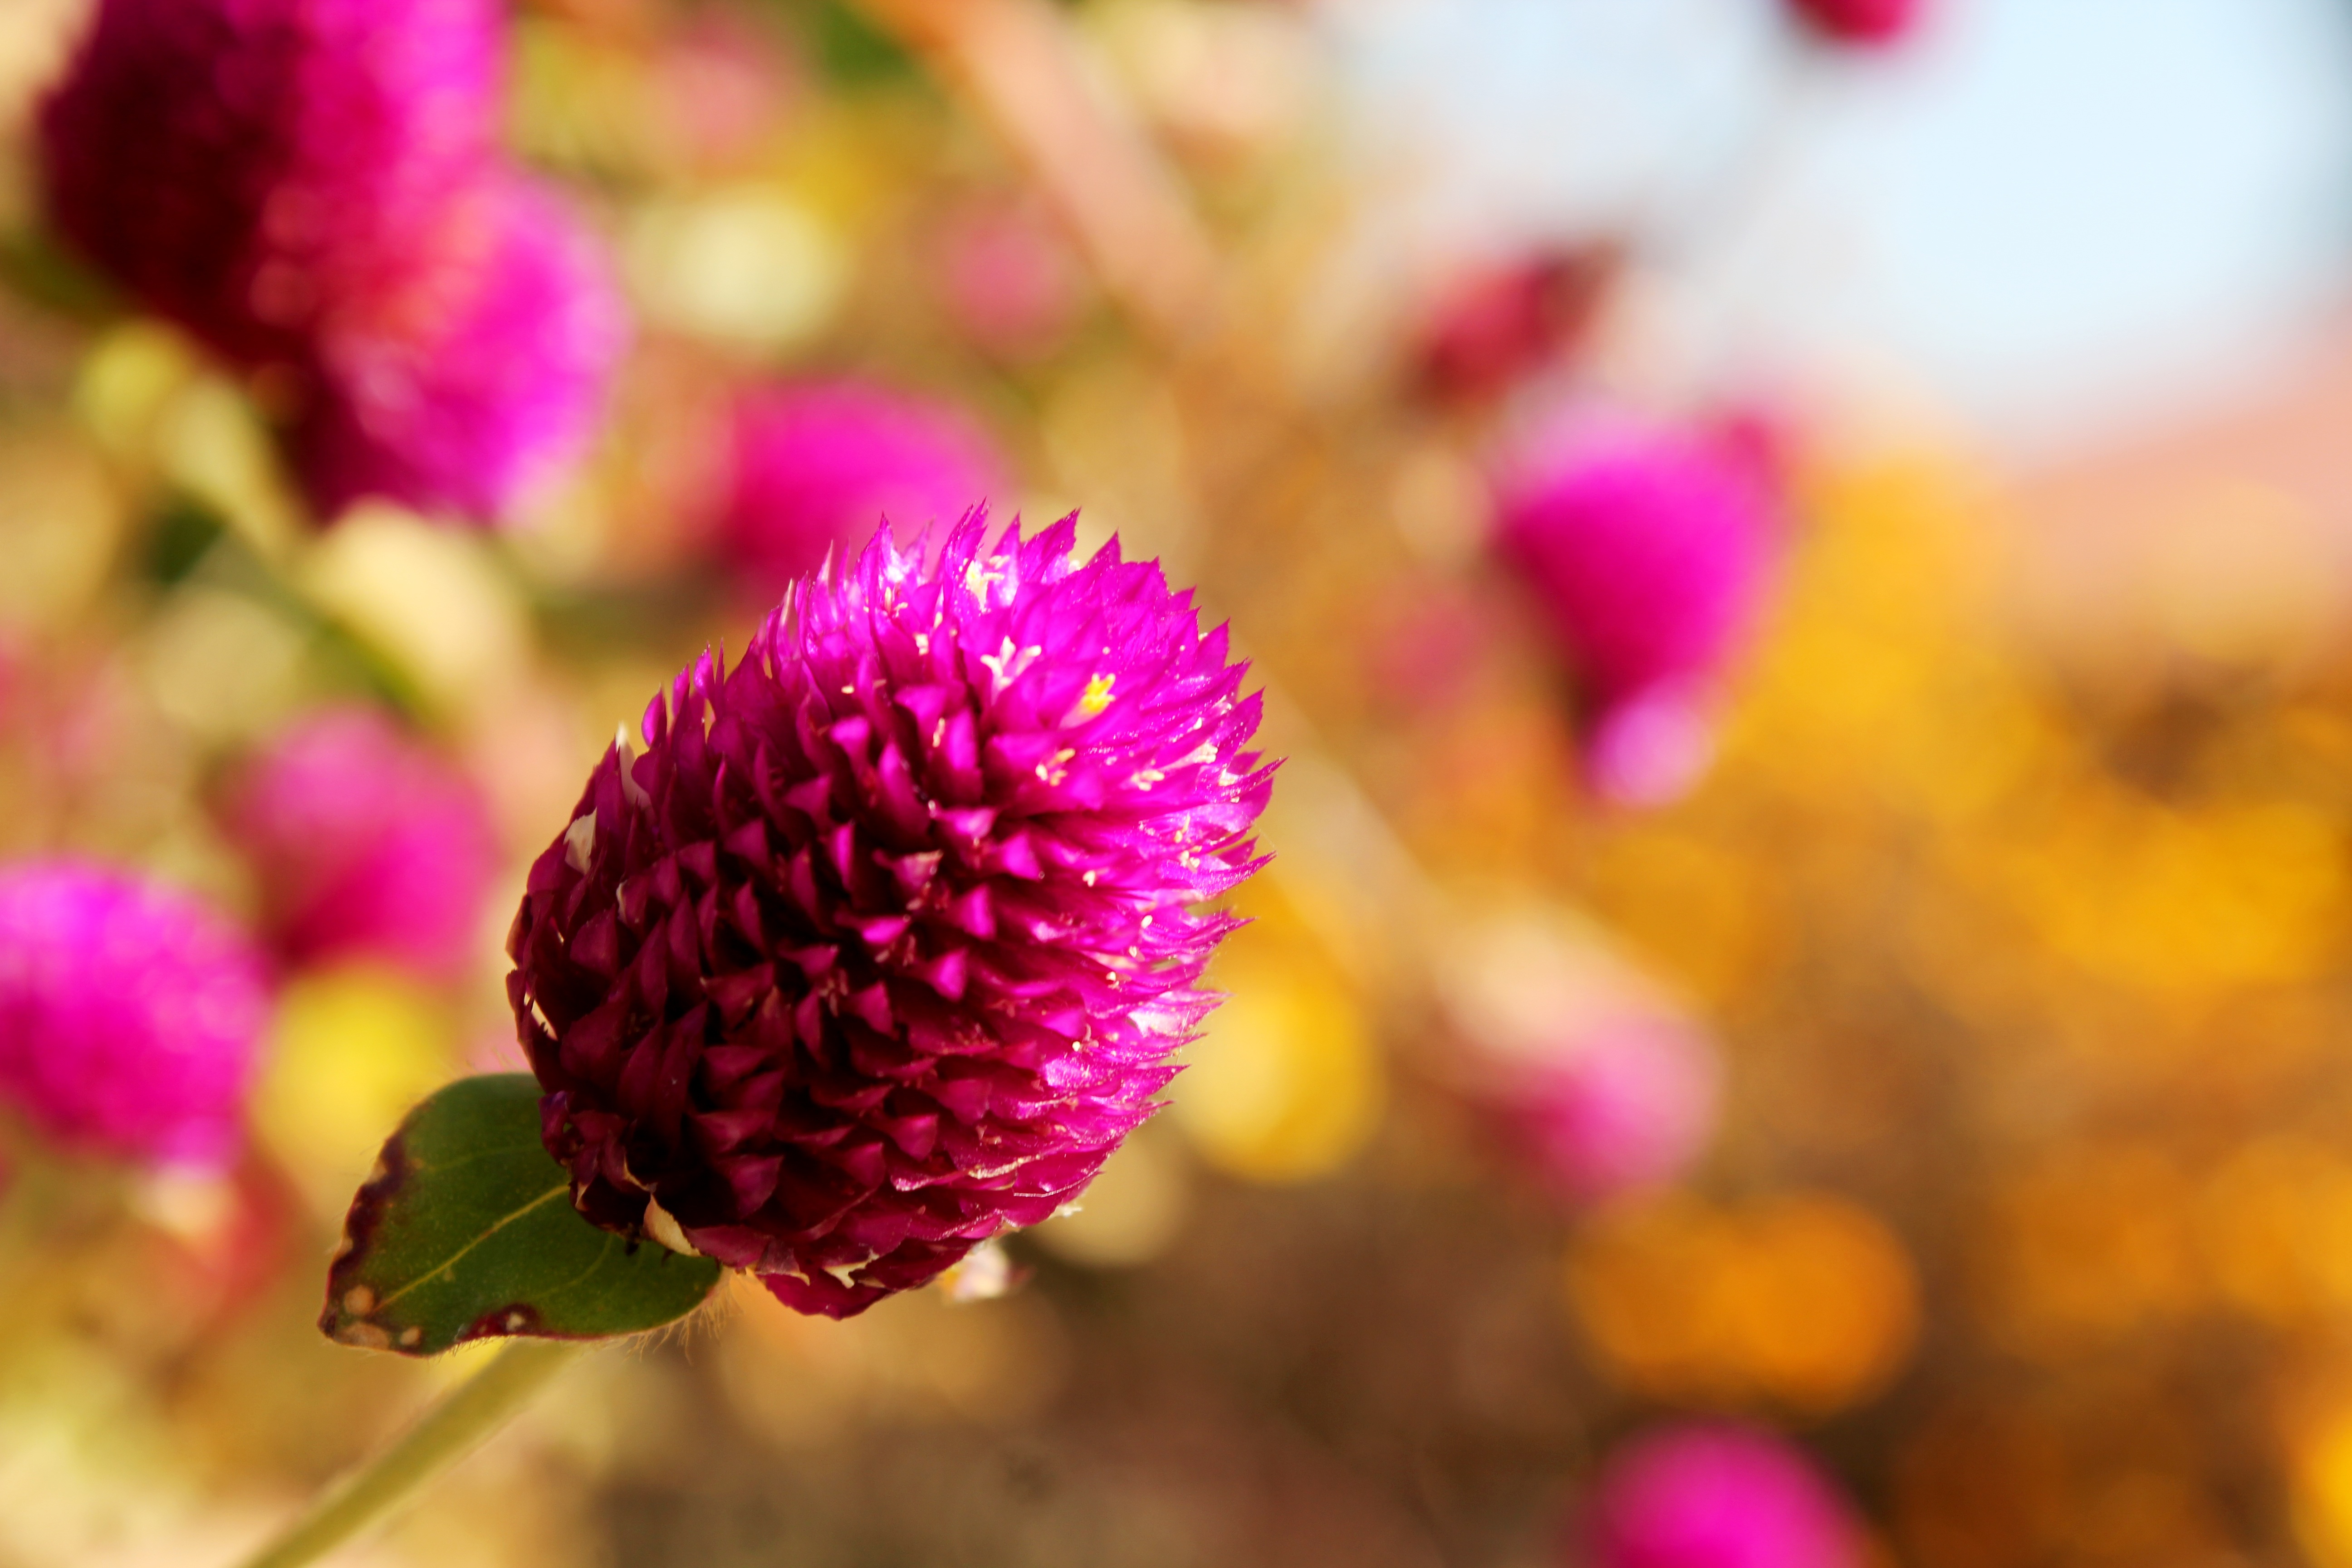
blossom, plant, photography, leaf, flower, petal, pollen, red, macro, autumn, blooming, yellow, pink, flora, wildflower, close up, vibrant, macro photography, flowering plant, land plant, globe amaranth